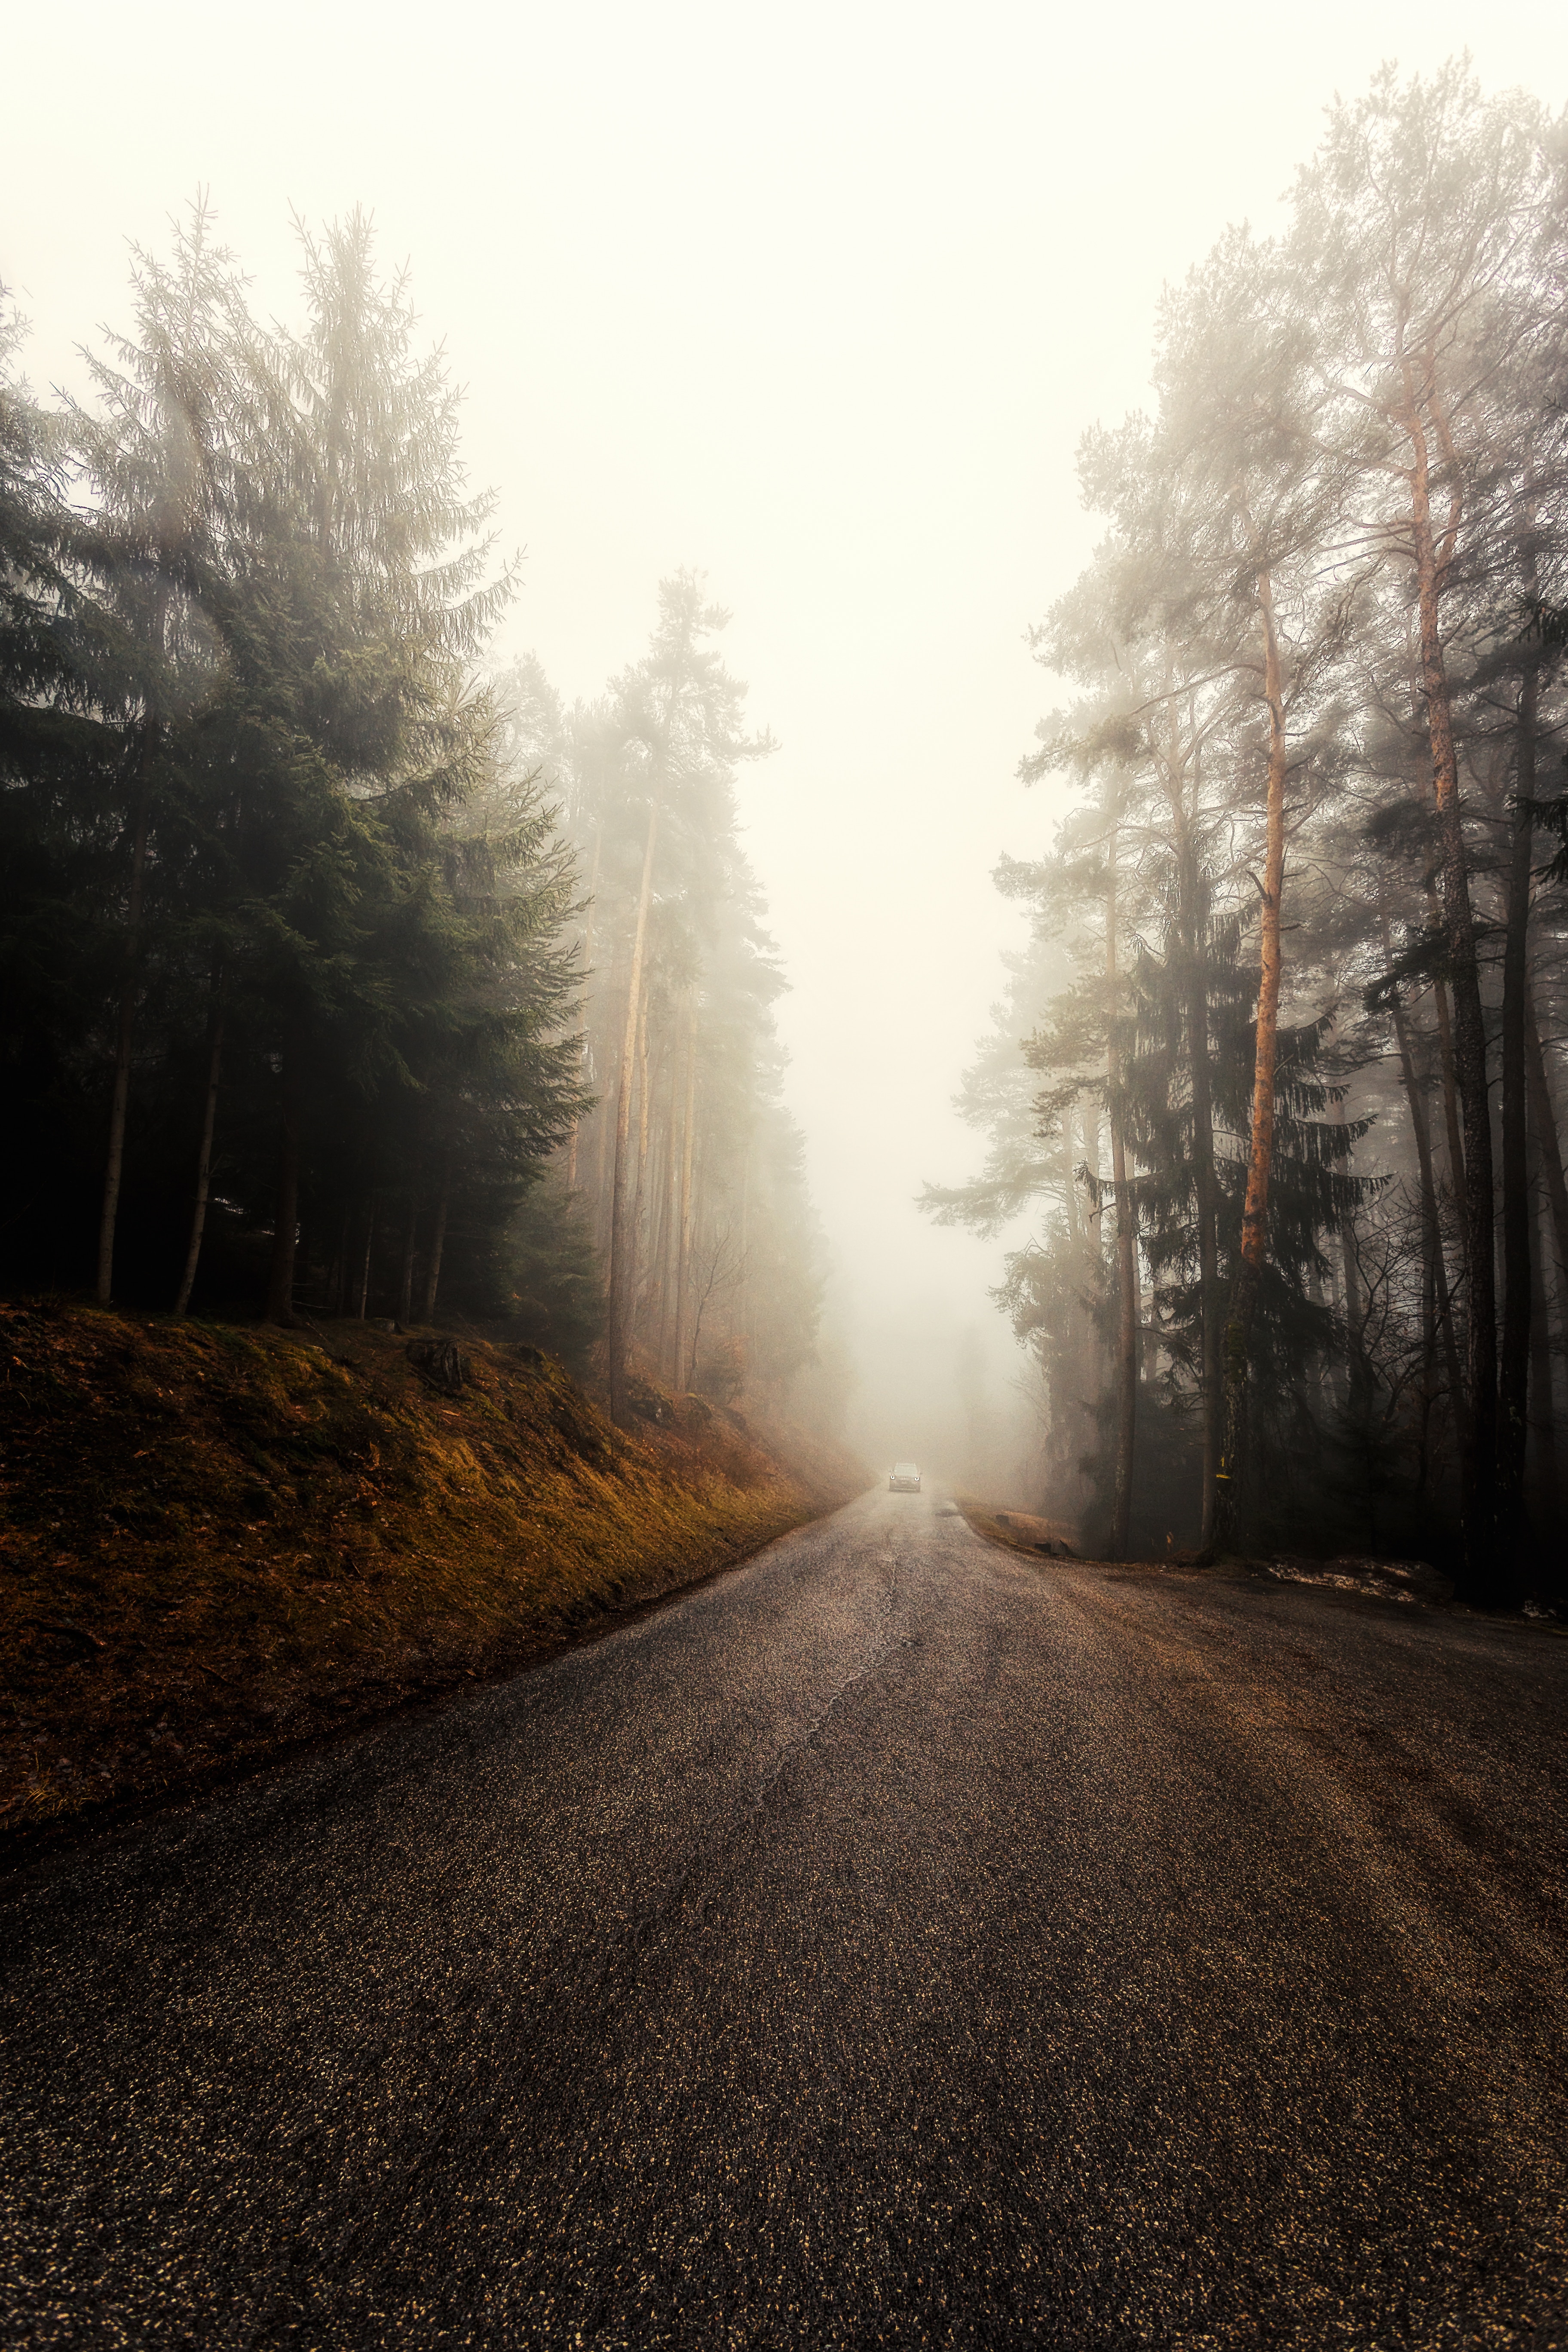
natural landscape, atmospheric phenomenon, fog, nature, sky, tree, mist, morning, road, atmosphere, forest, sunlight, thoroughfare, asphalt, infrastructure, landscape, lane, path, road surface, winter, haze, plant, photography, woodland, cloud, autumn